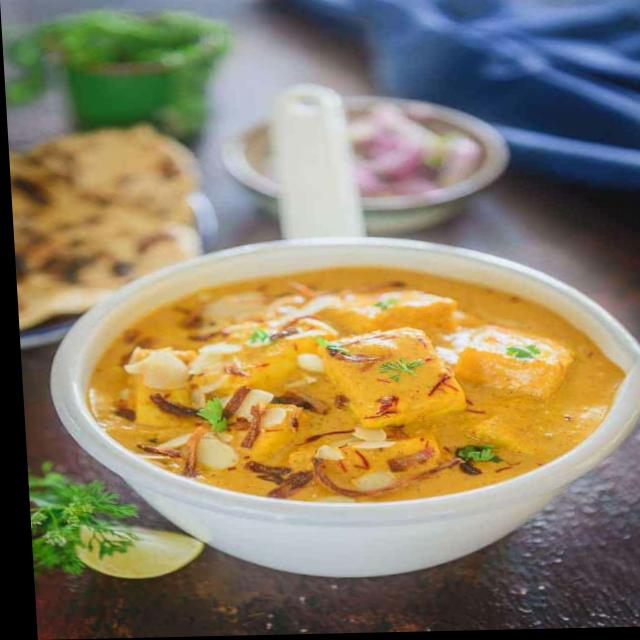
Dish: shahi_paneer